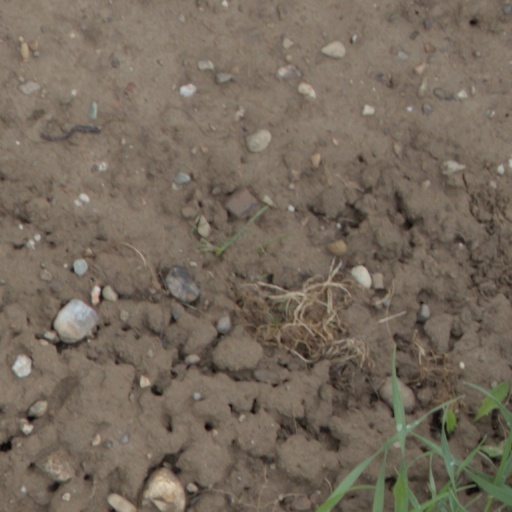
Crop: wheat